2012 IIHF U18 Women's World Championship Division I

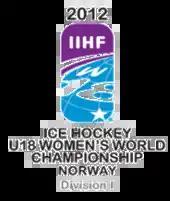

The 2012 IIHF U18 Women's World Championship Division I tournament was the fourth Division I tournament of the U18 Women's World Championship in ice hockey to be organized by the International Ice Hockey Federation (IIHF). For 2012, Division I comprised two events – a qualification tournament for Division I and the Division I tournament. The qualification tournament represented the lowest competition tier of the 2012 IIHF U18 Women's World Championship and the Division I tournament represented the second tier.